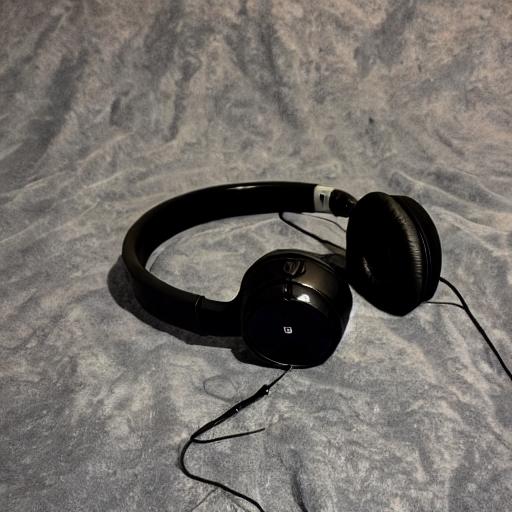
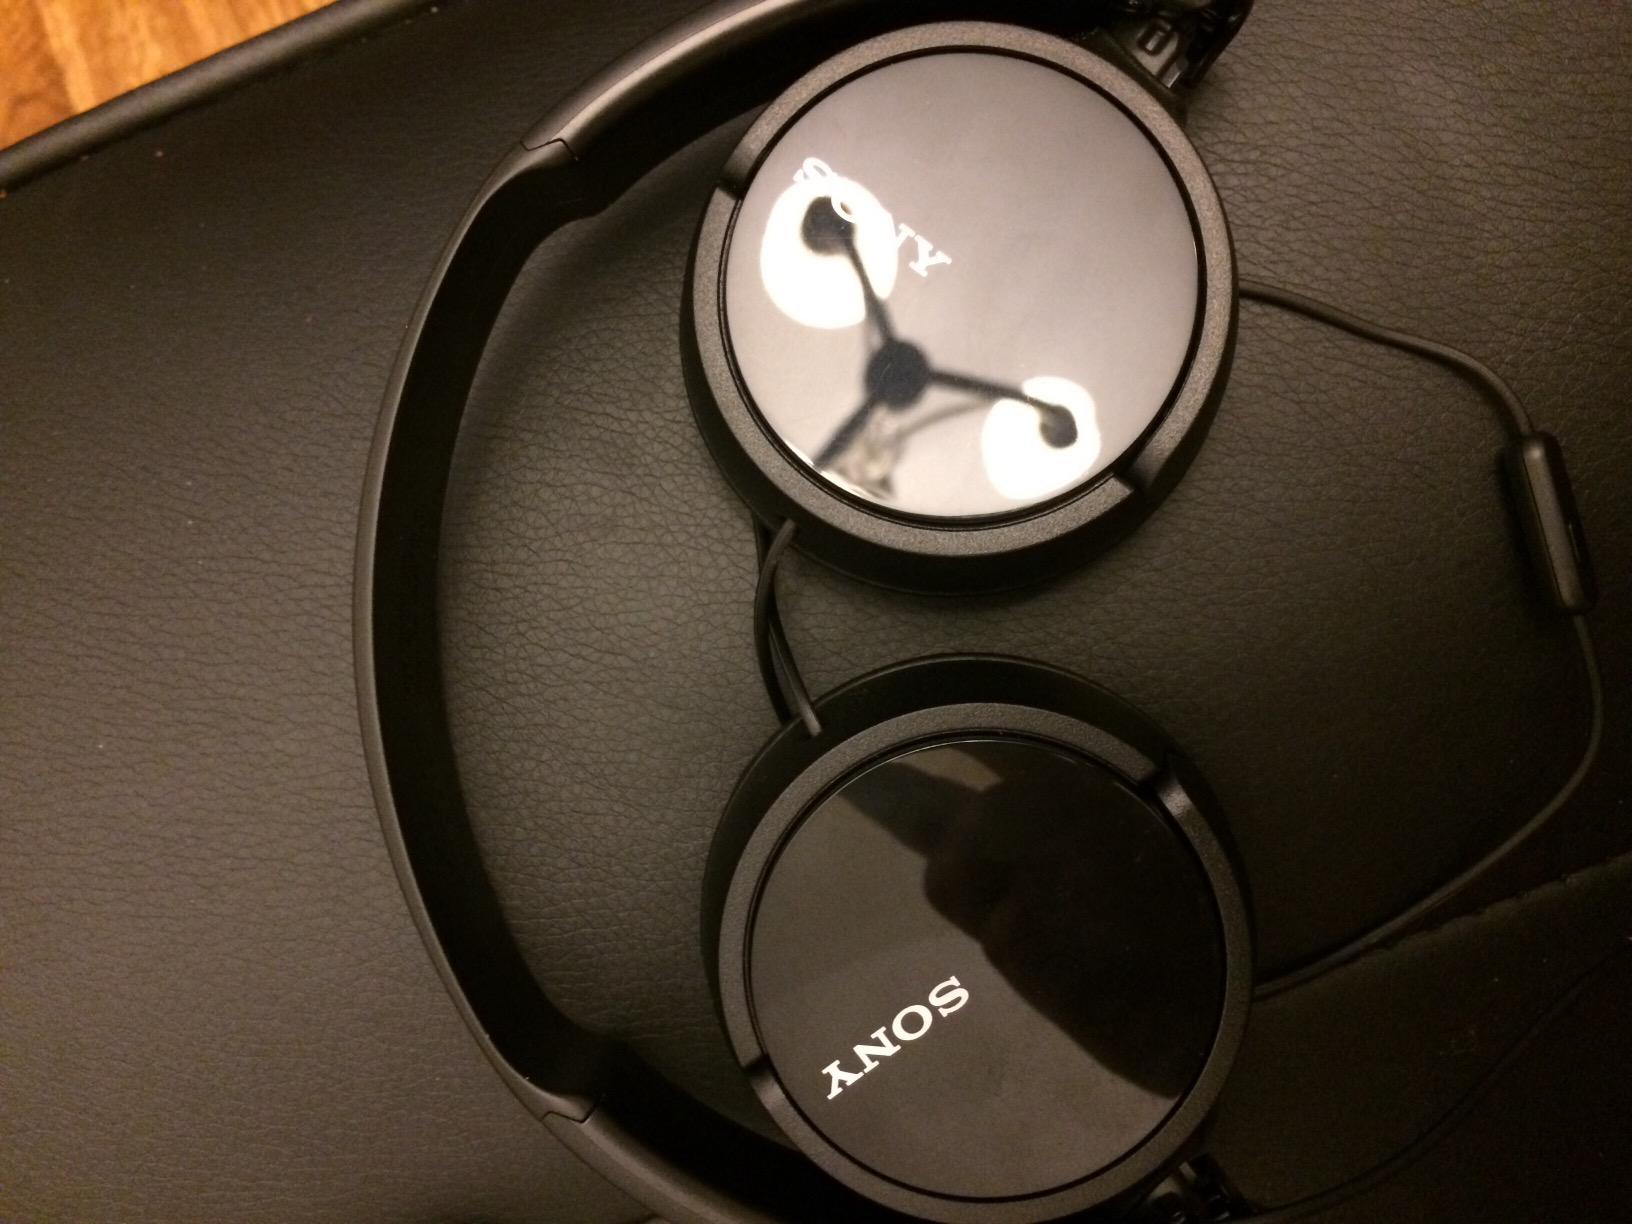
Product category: headphones
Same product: no